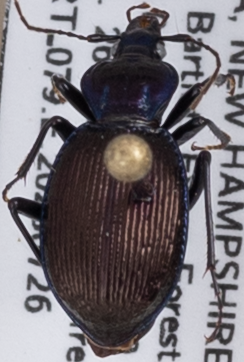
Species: Sphaeroderus canadensis canadensis
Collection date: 2023-07-26
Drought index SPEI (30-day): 2.09
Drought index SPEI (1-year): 1.28
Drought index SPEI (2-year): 0.39